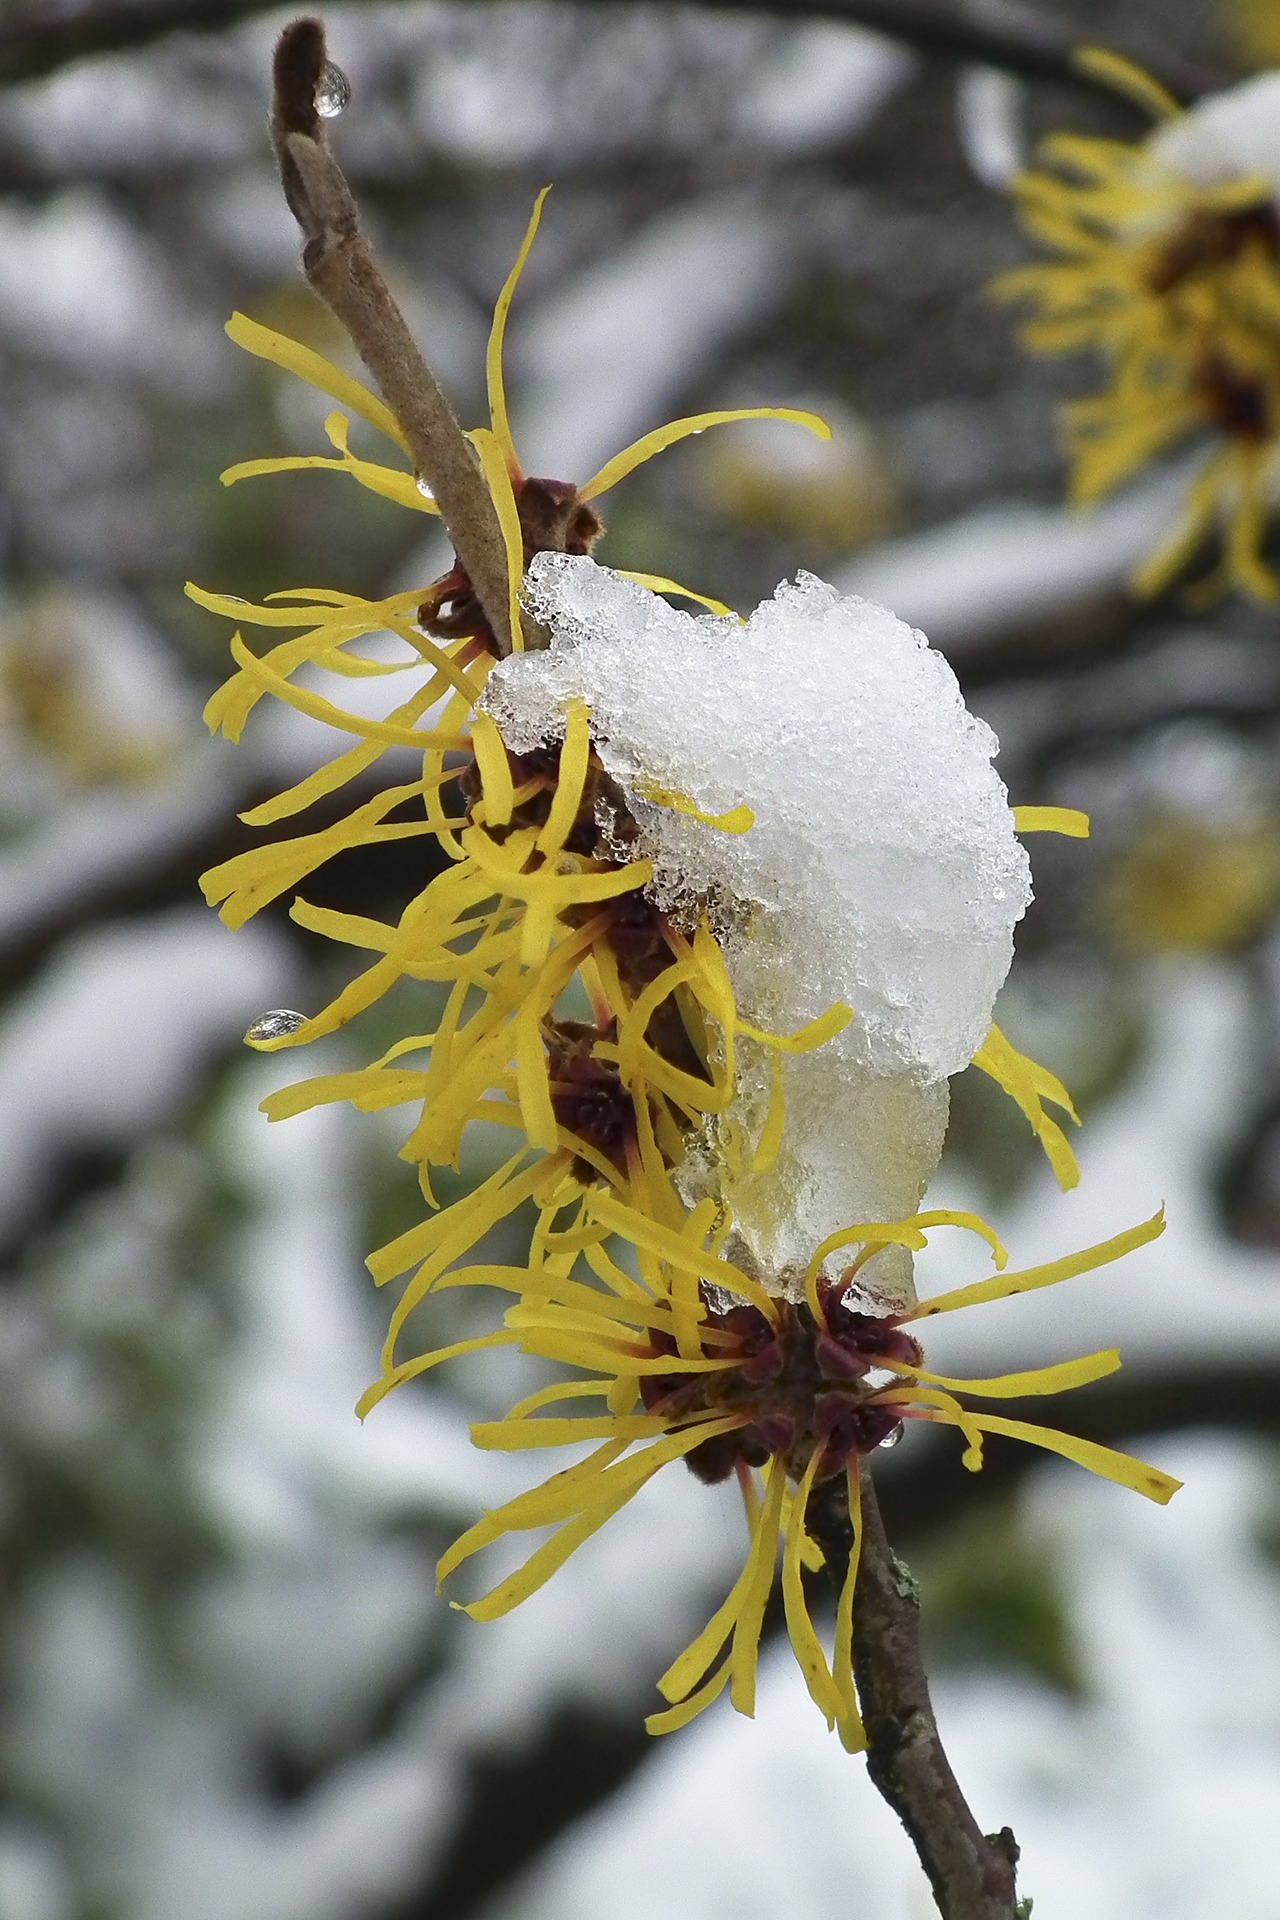
tree, nature, branch, blossom, winter, plant, photography, leaf, flower, frost, ice, pollen, spring, produce, autumn, botany, yellow, flora, season, fauna, wildflower, close up, shrub, macro photography, flowering plant, witch hazel, woody plant, land plant, thorns spines and prickles, membrane winged insect